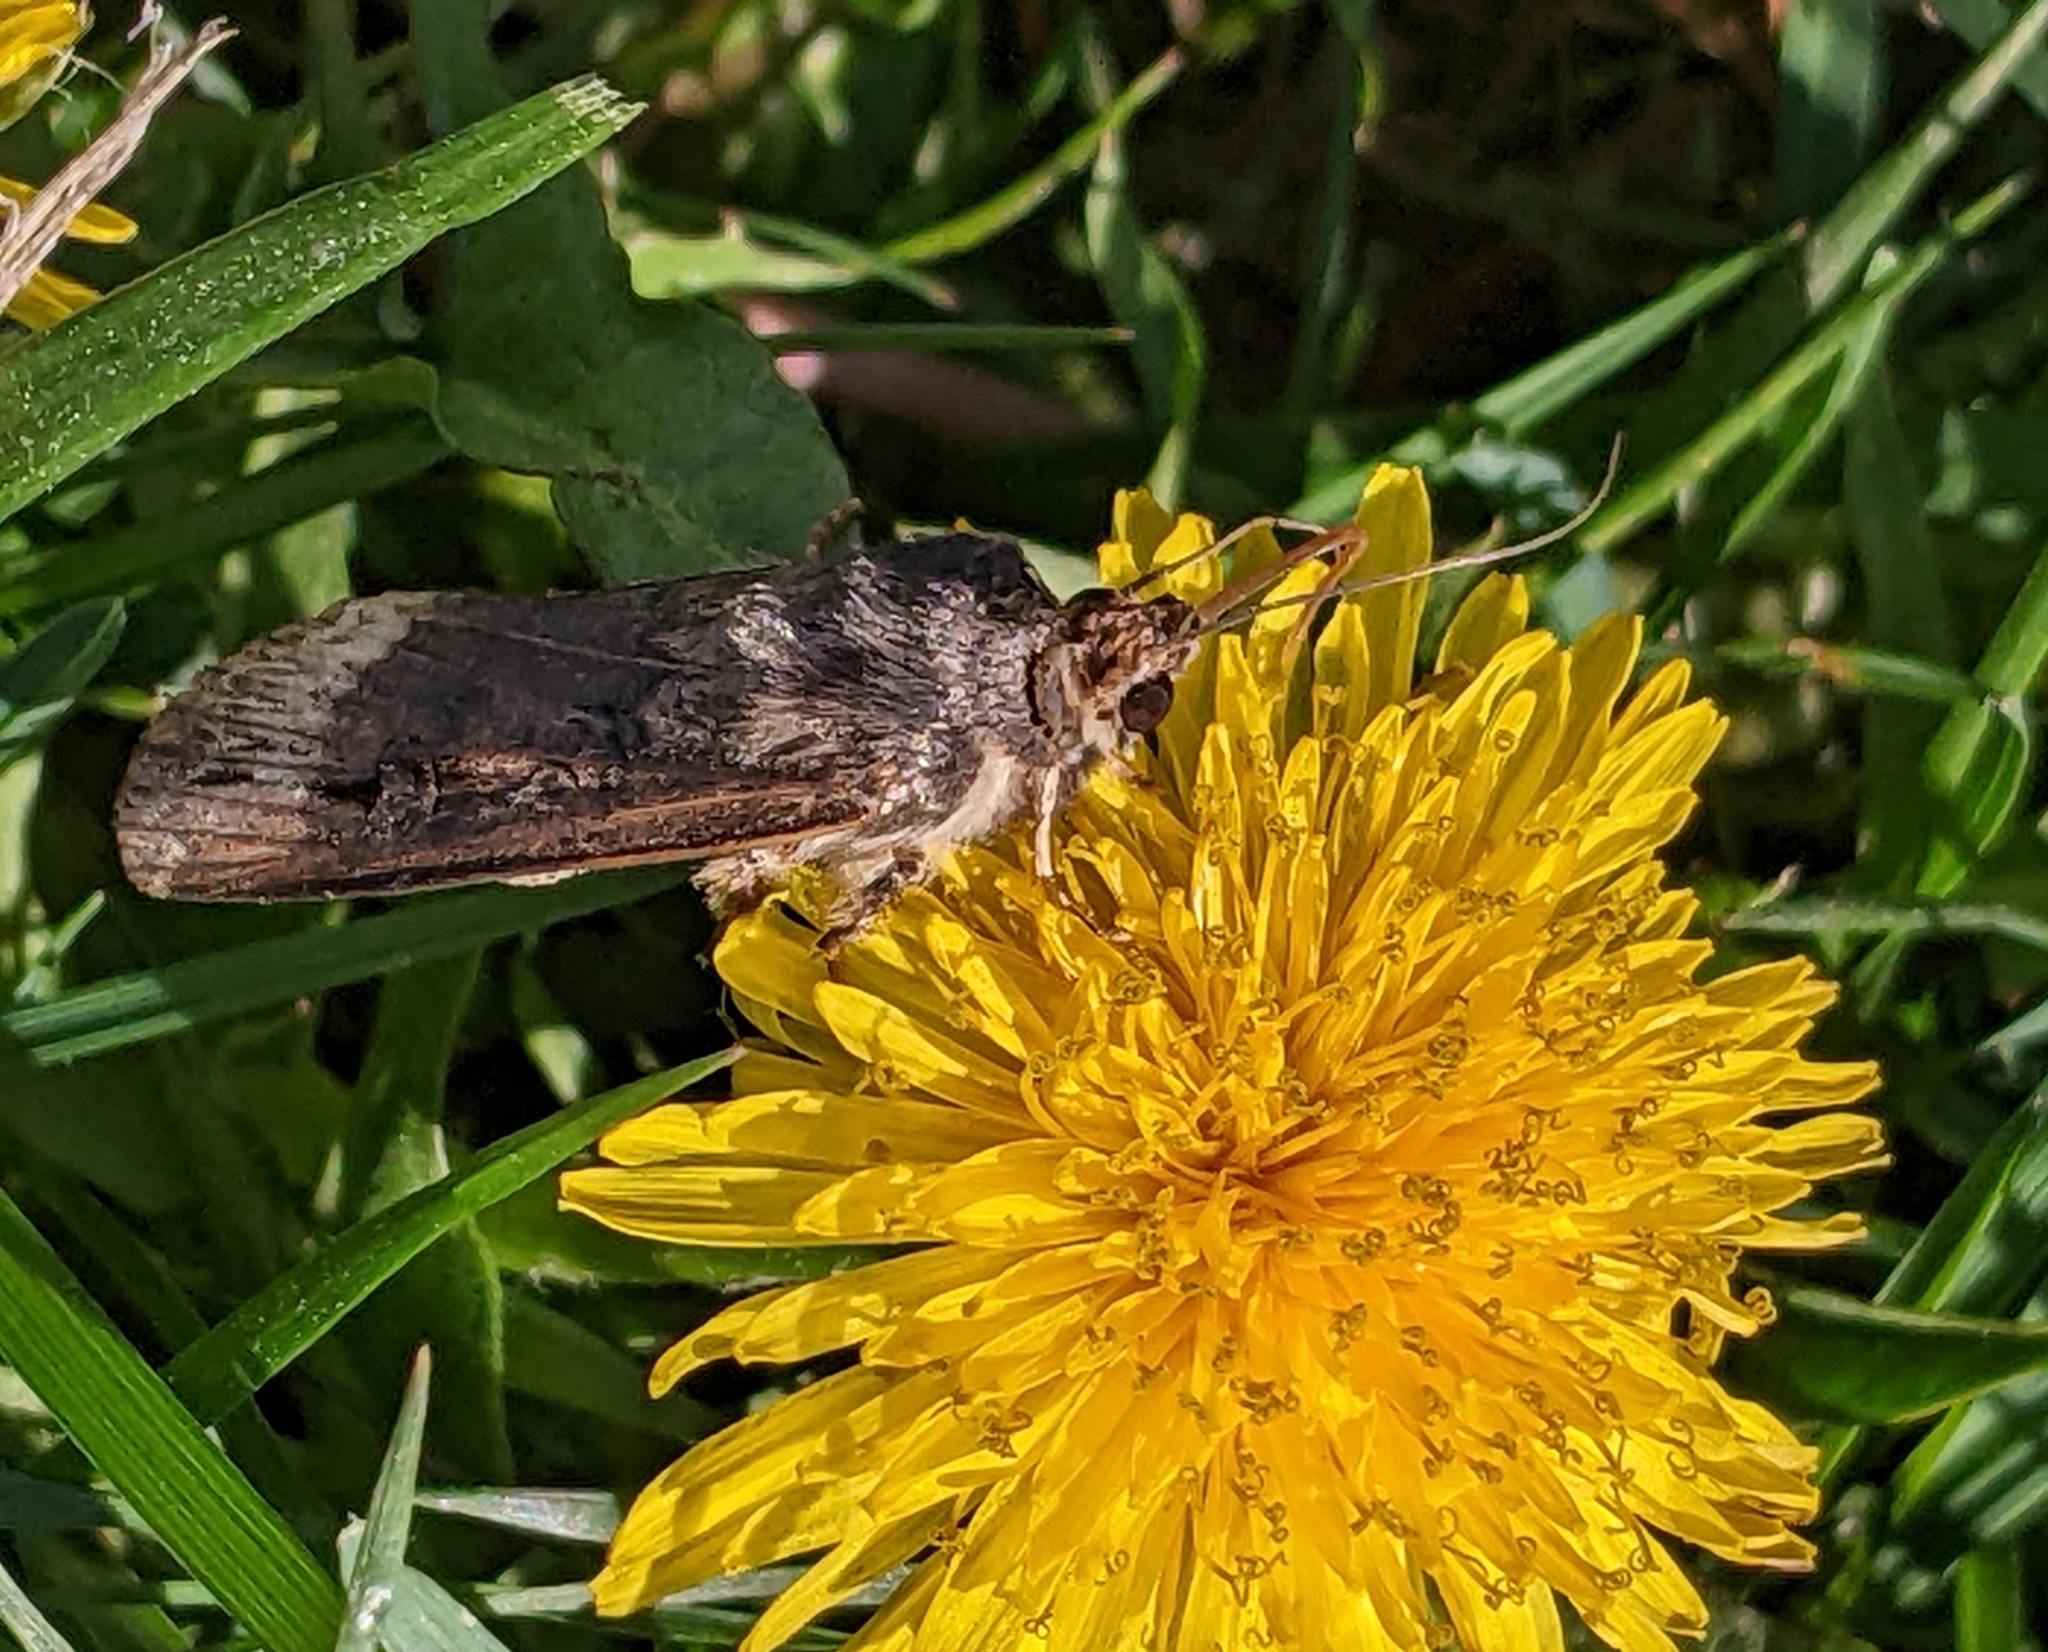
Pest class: cutworms